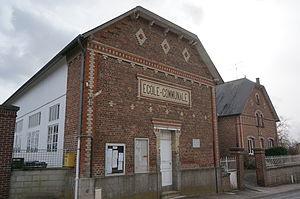
Prise de vue de Bois-lès-Pargny.
Bois-lès-Pargny est une commune française située dans le département de l'Aisne, en région Hauts-de-France.